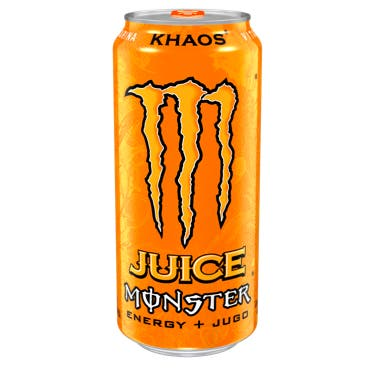
A Monster Khaos energized juice in a 473-milliliters  can